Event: Nepal Earthquake
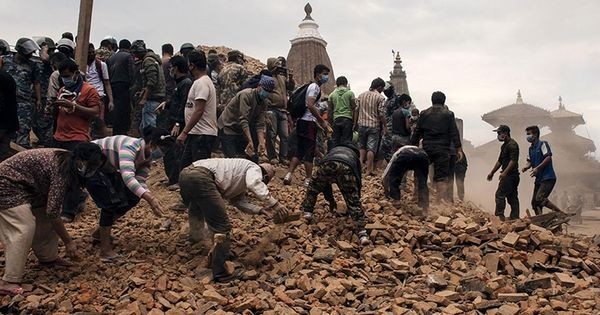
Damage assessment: damage